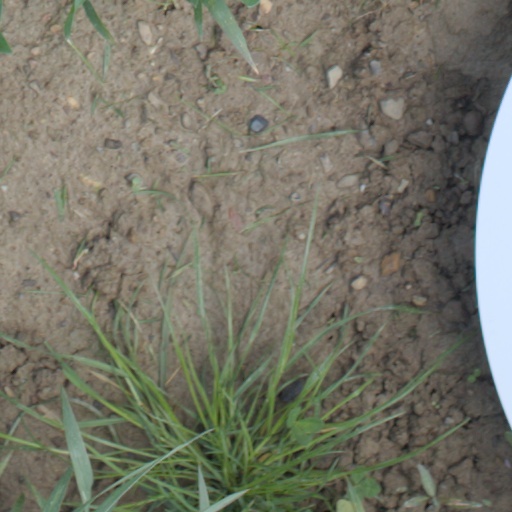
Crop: wheat